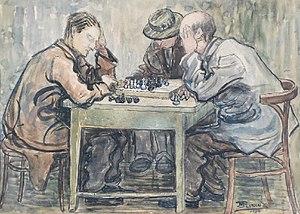
Moshe Rynecki né en 1881 à Międzyrzec Podlaski en Pologne et assassiné au camp d'extermination de Majdanek en 1943, est un artiste polonais d'origine juive qui peignit de nombreux sujets de la vie juive d'avant la Shoah.